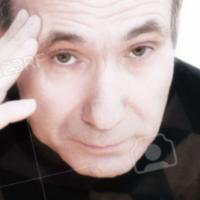
Age group: age 41-55